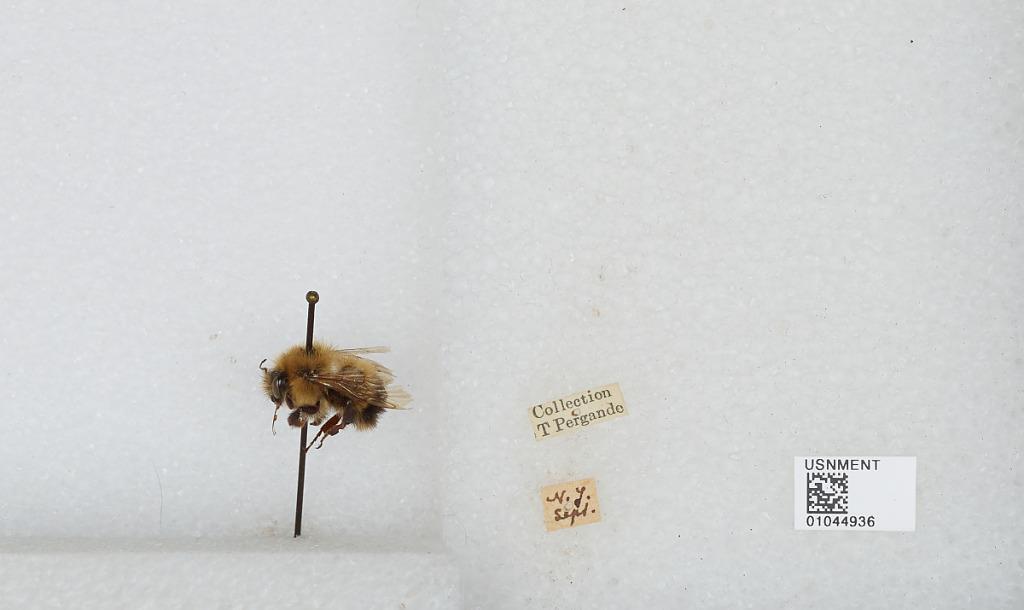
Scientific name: Bombus sp.
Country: United States
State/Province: New York